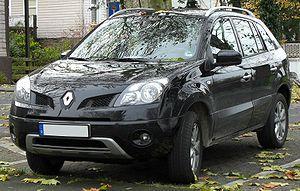
Le marché automobile français des voitures particulières en 2008 s'est établi à 2 050 289 unités vendues, soit une baisse de 0,7 % par rapport à 2007.